Olympus C-765 Ultra Zoom

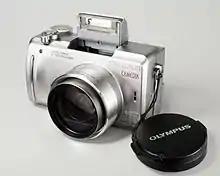

The Olympus Camedia 765 Ultra Zoom is a 4.0 megapixel camera with a 10x optical zoom manufactured by Olympus starting in 2004. It is powered by a lithium-ion battery.